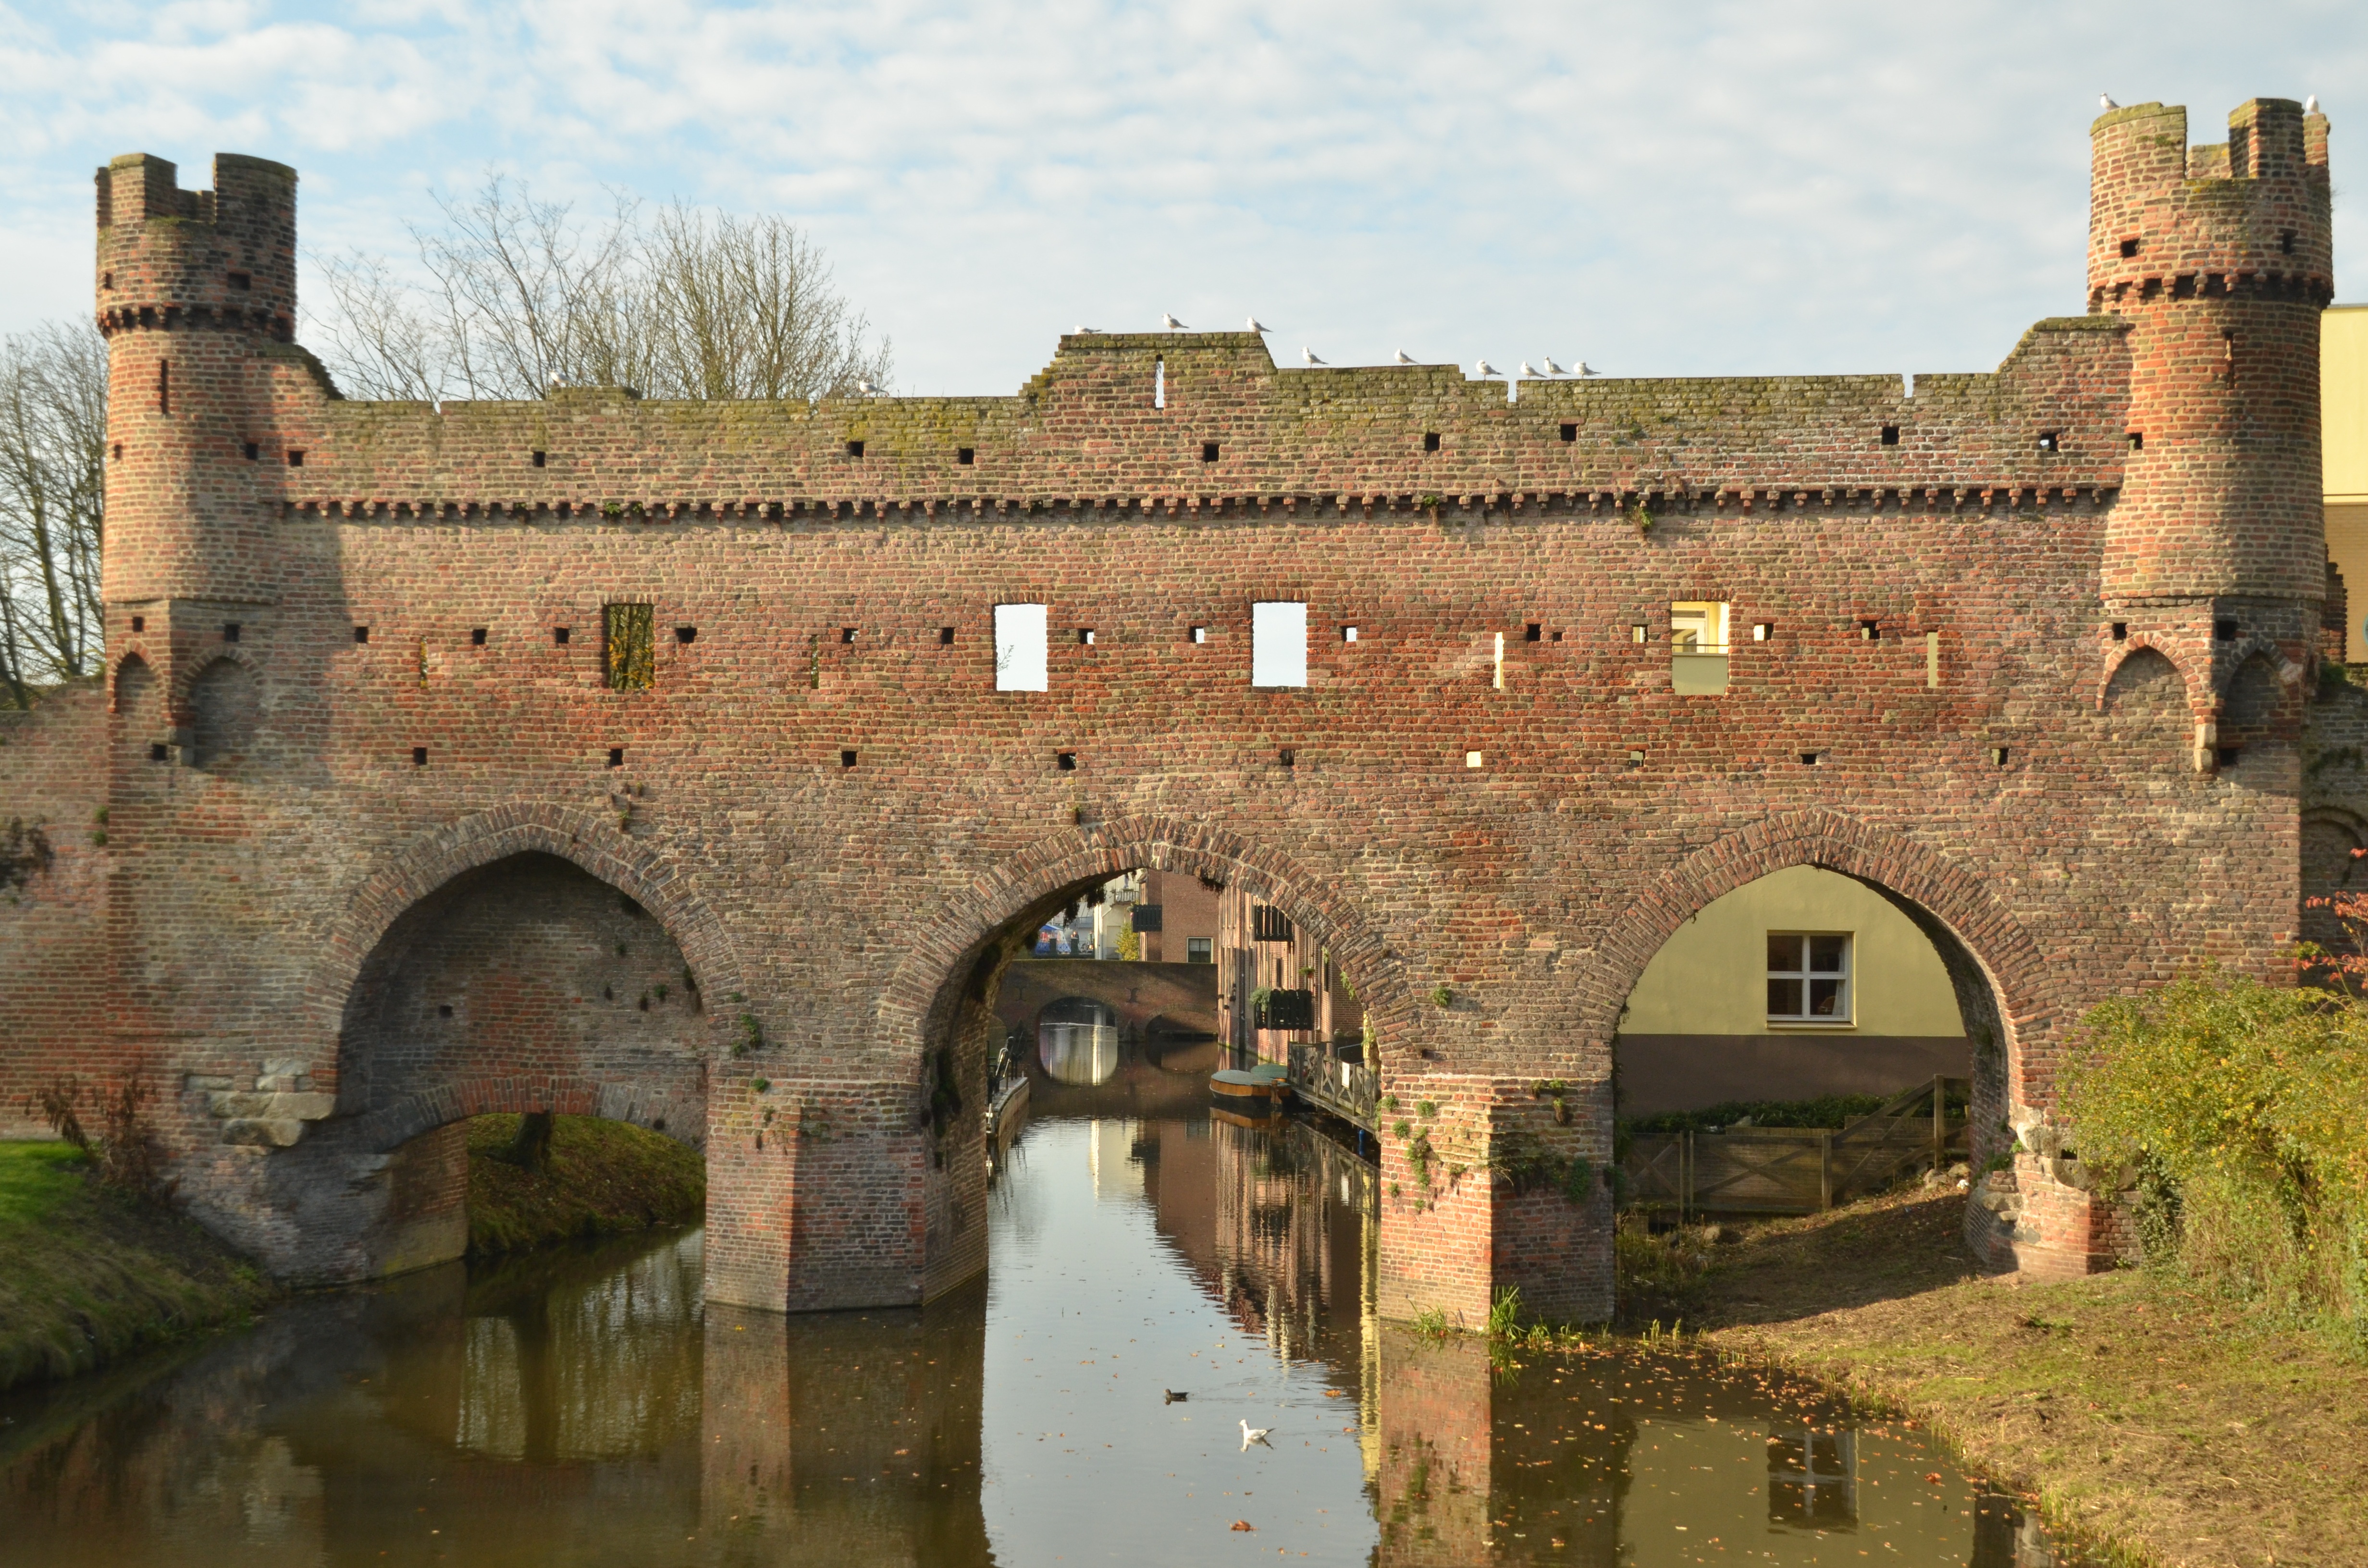
water, building, chateau, wall, canal, village, arch, tower, castle, port, fortification, tourism, waterway, netherlands, ruins, monastery, history, estate, middle ages, ditch, moat, city wall, zutphen, ancient history, water castle